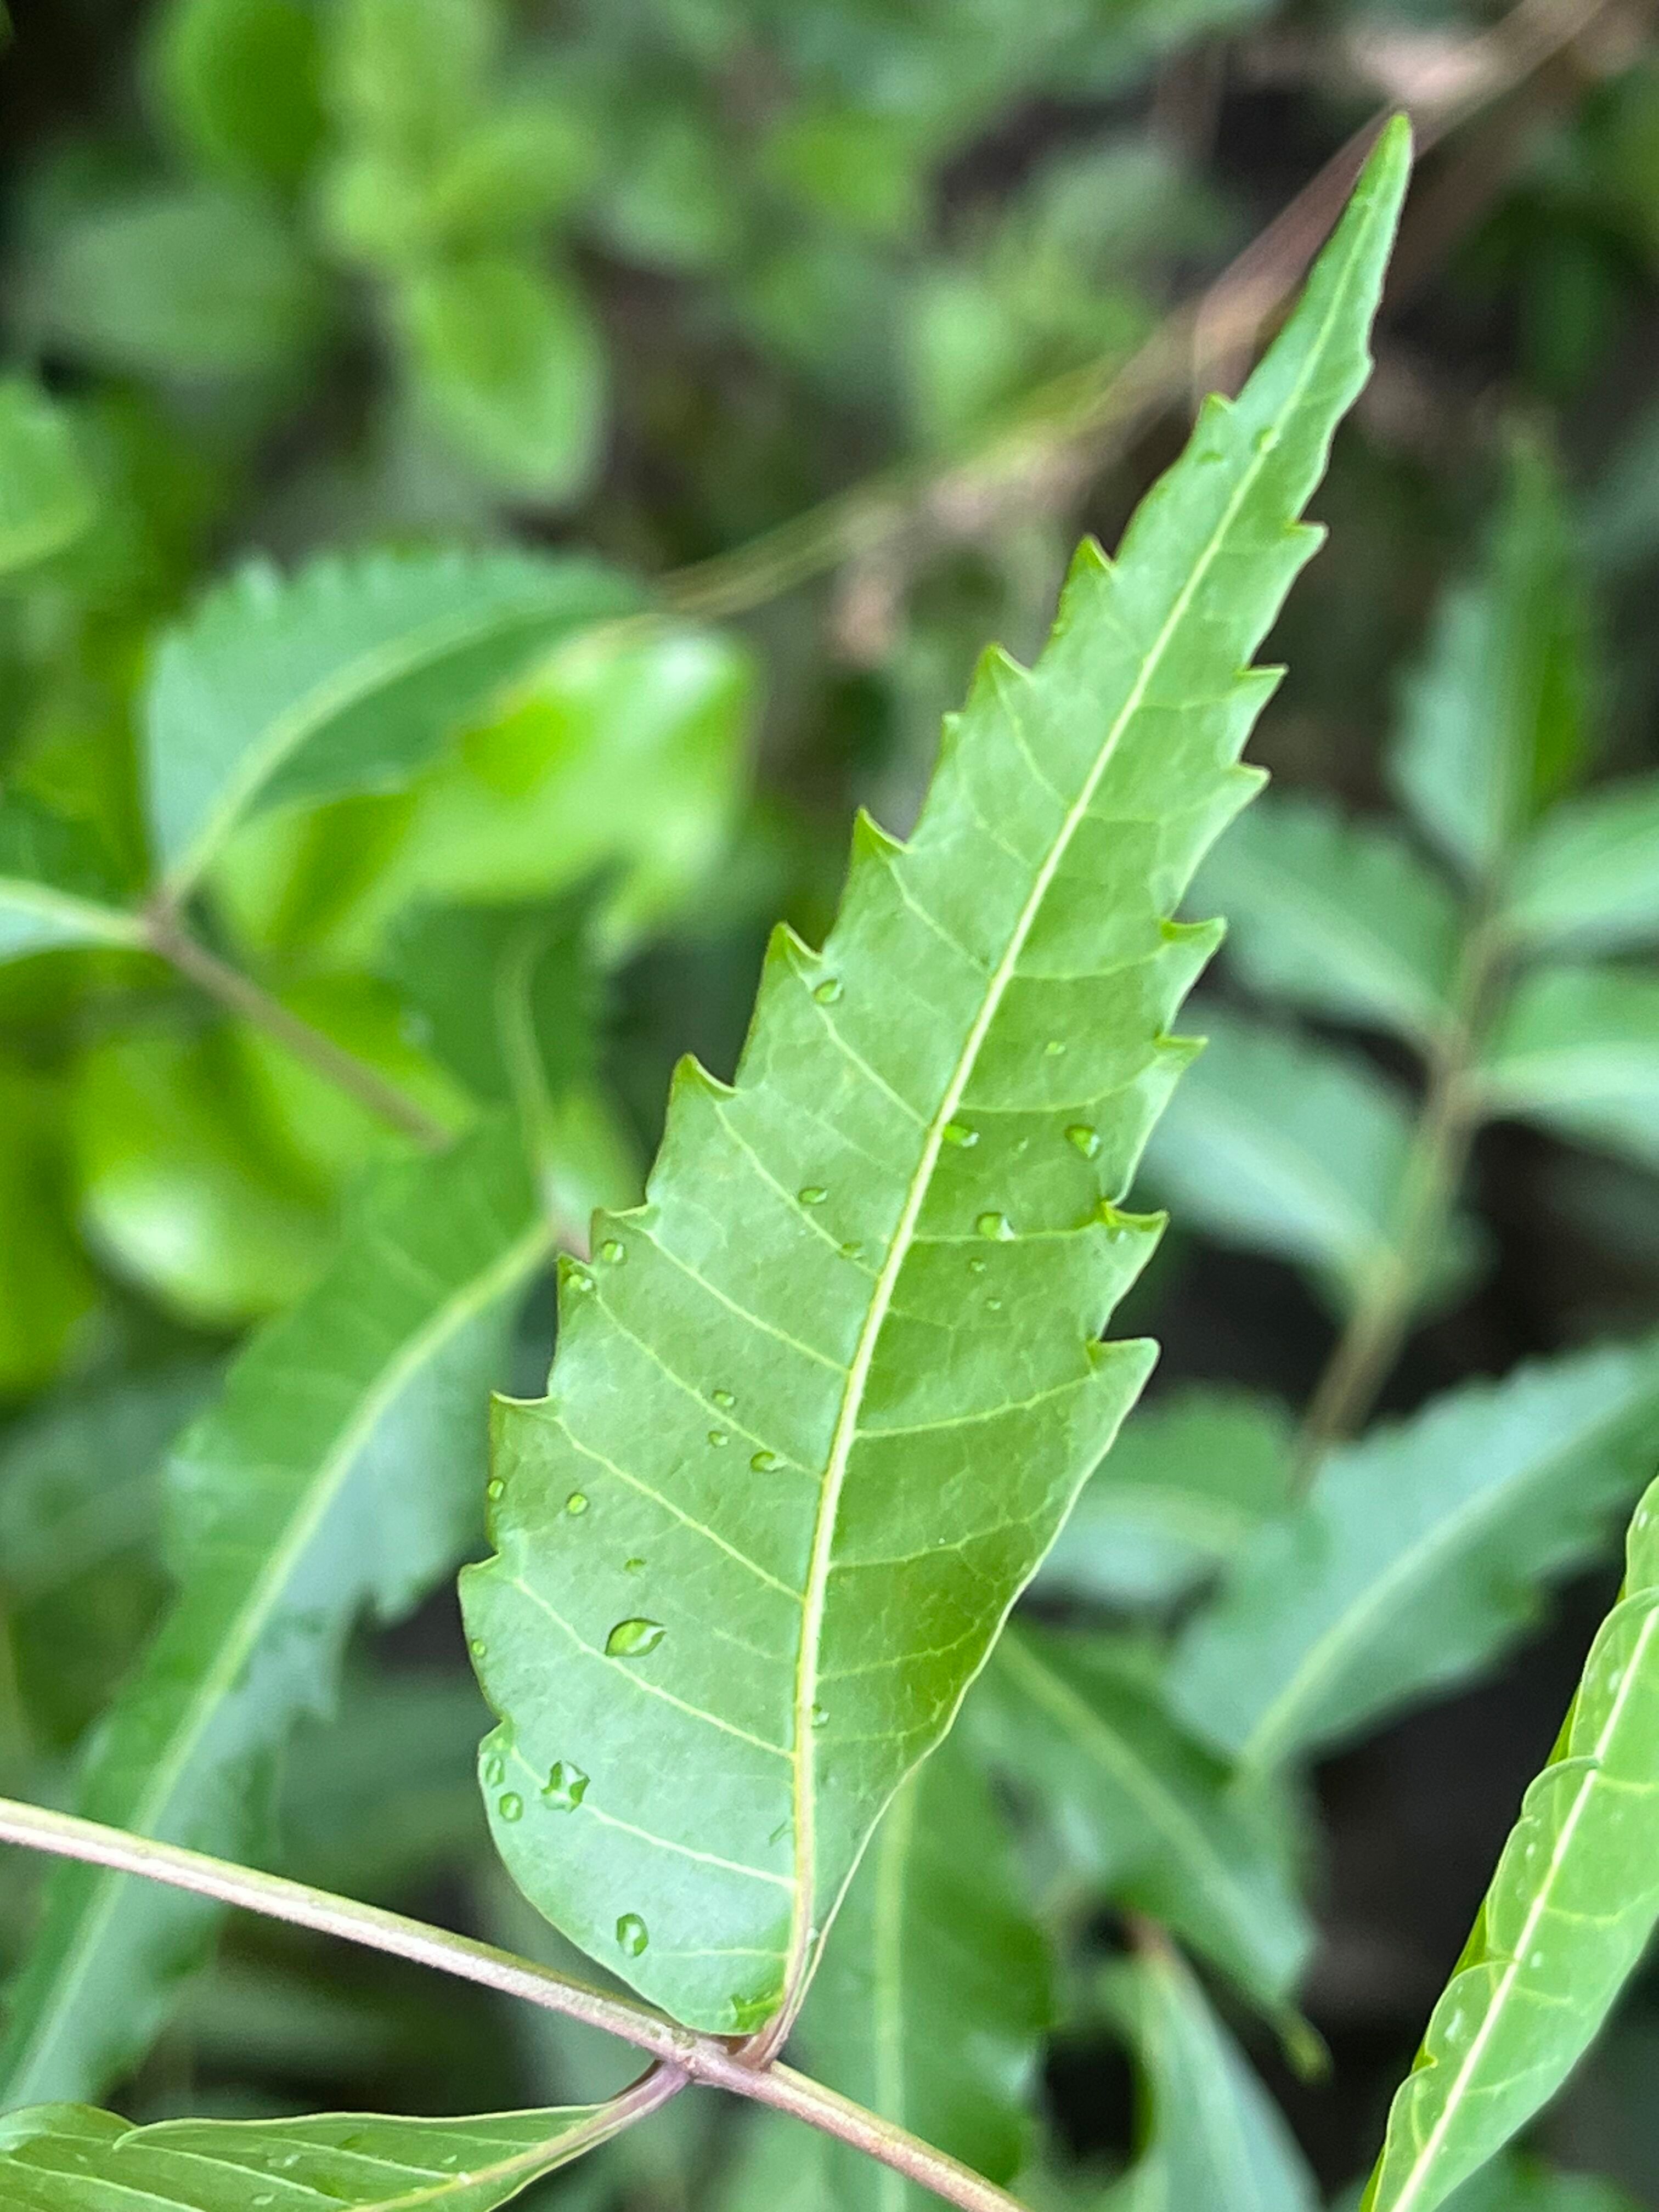
Plant species: azadirachta-indica